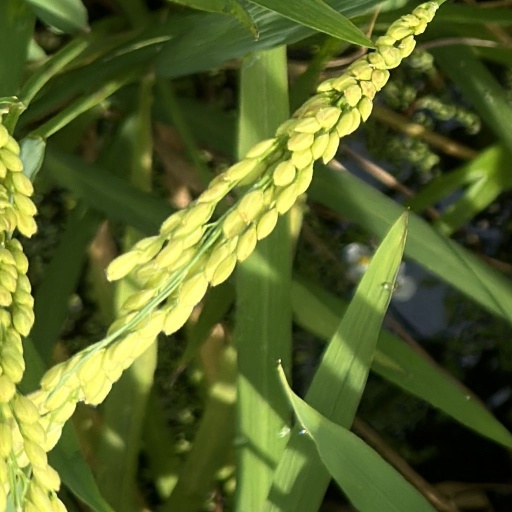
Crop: rice